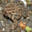
Label: frog